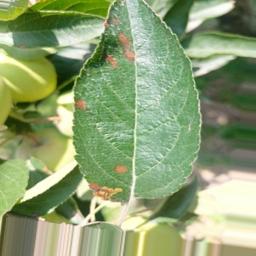
Label: Alternaria